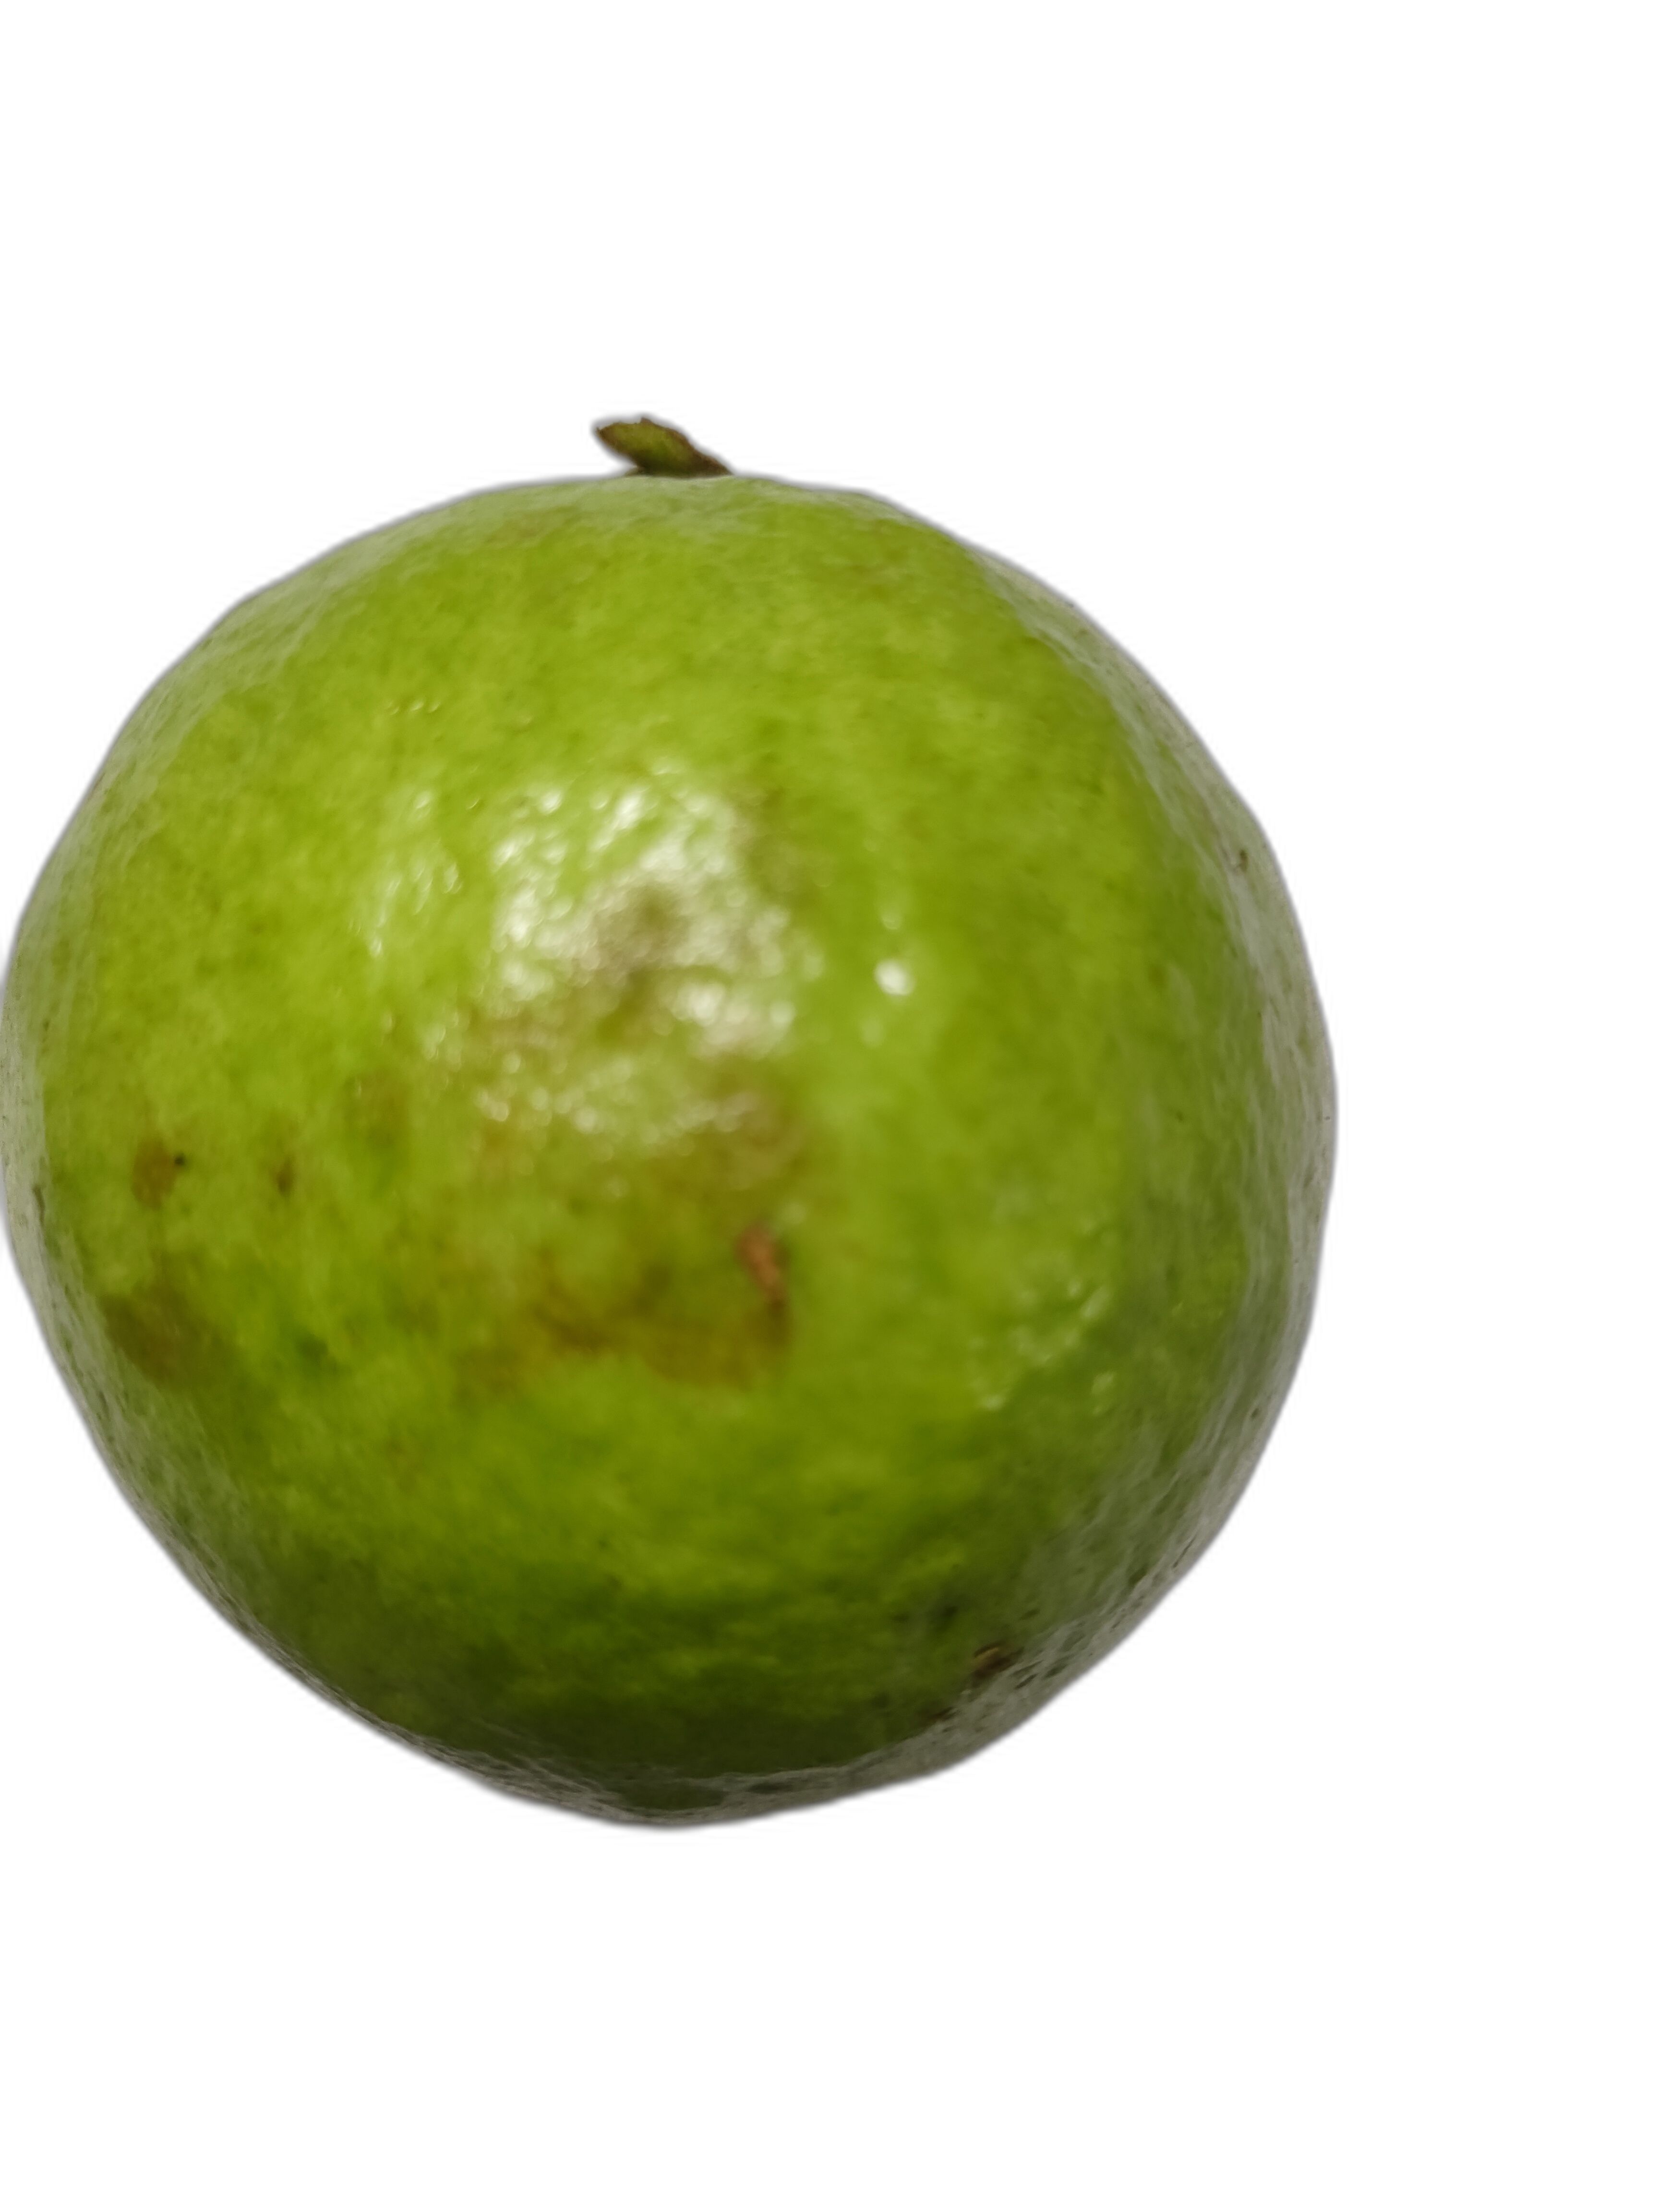
Plant part: fruit
Disease: Anthracnose